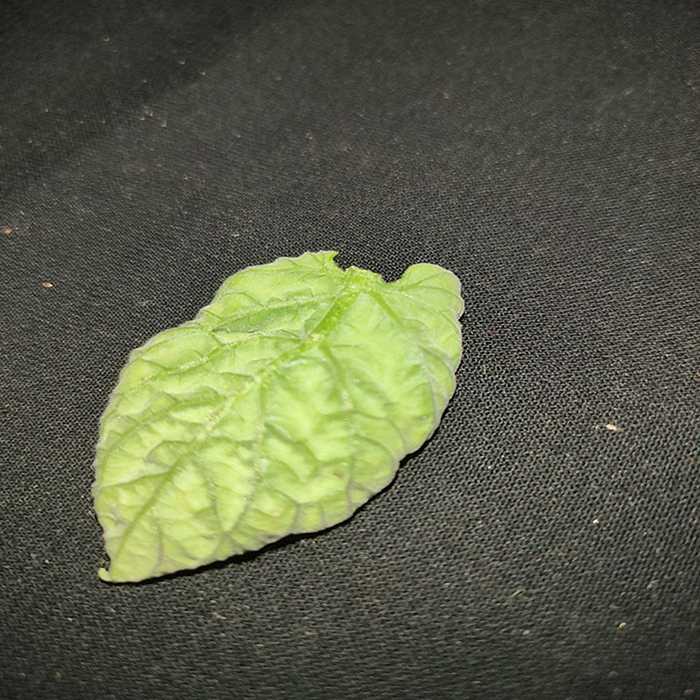
Plant: Tomato
Label: Tomato leaf curl virus